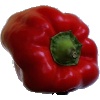
Label: Pepper Red 1